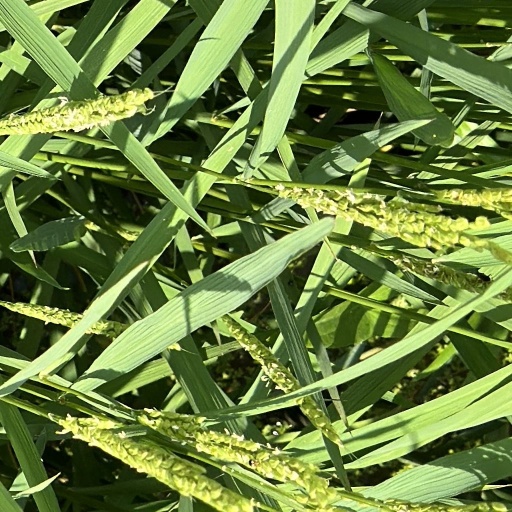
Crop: rice